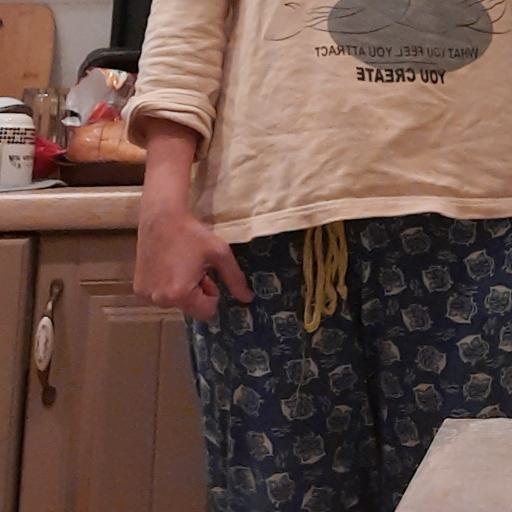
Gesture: no_gesture